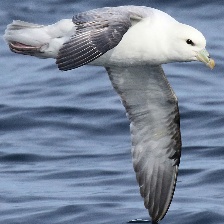
Species: NORTHERN FULMAR
Scientific name: FULMARUS GLACIALIS